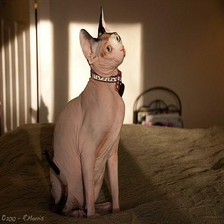
Species: cat
Breed: Sphynx